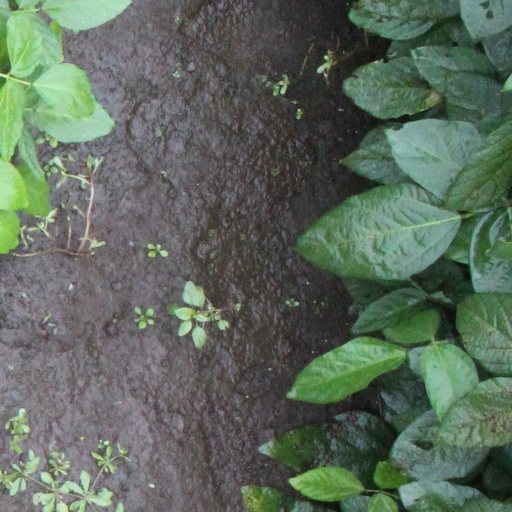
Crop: soybean